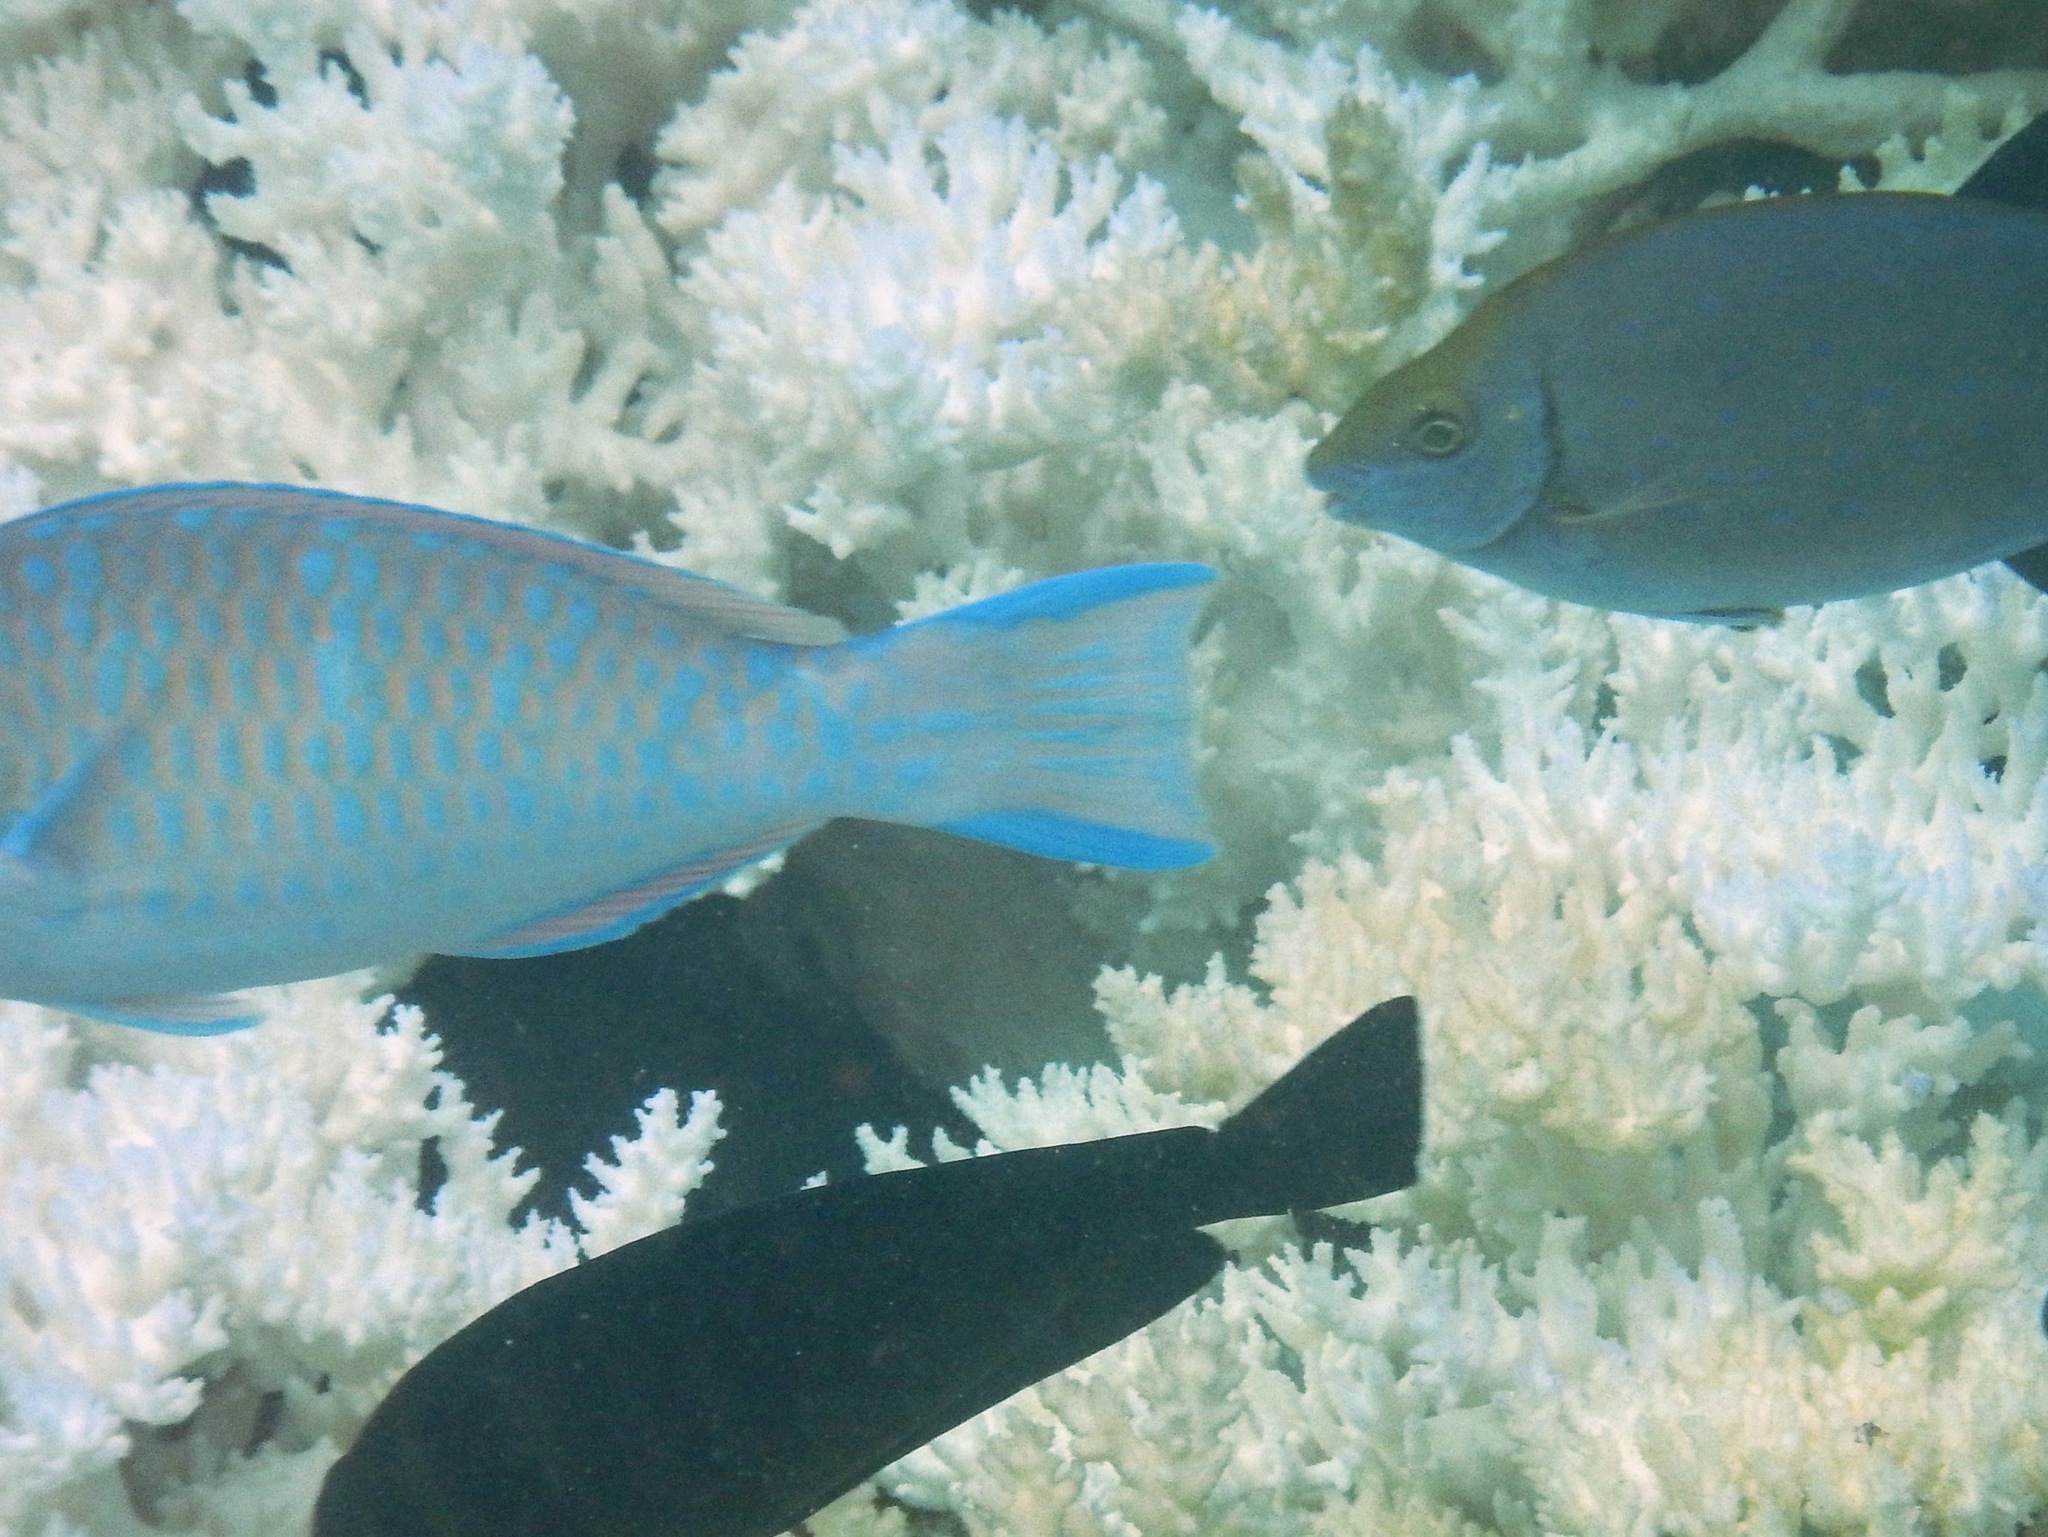
Scarus ghobban (Blue-barred Parrotfish)